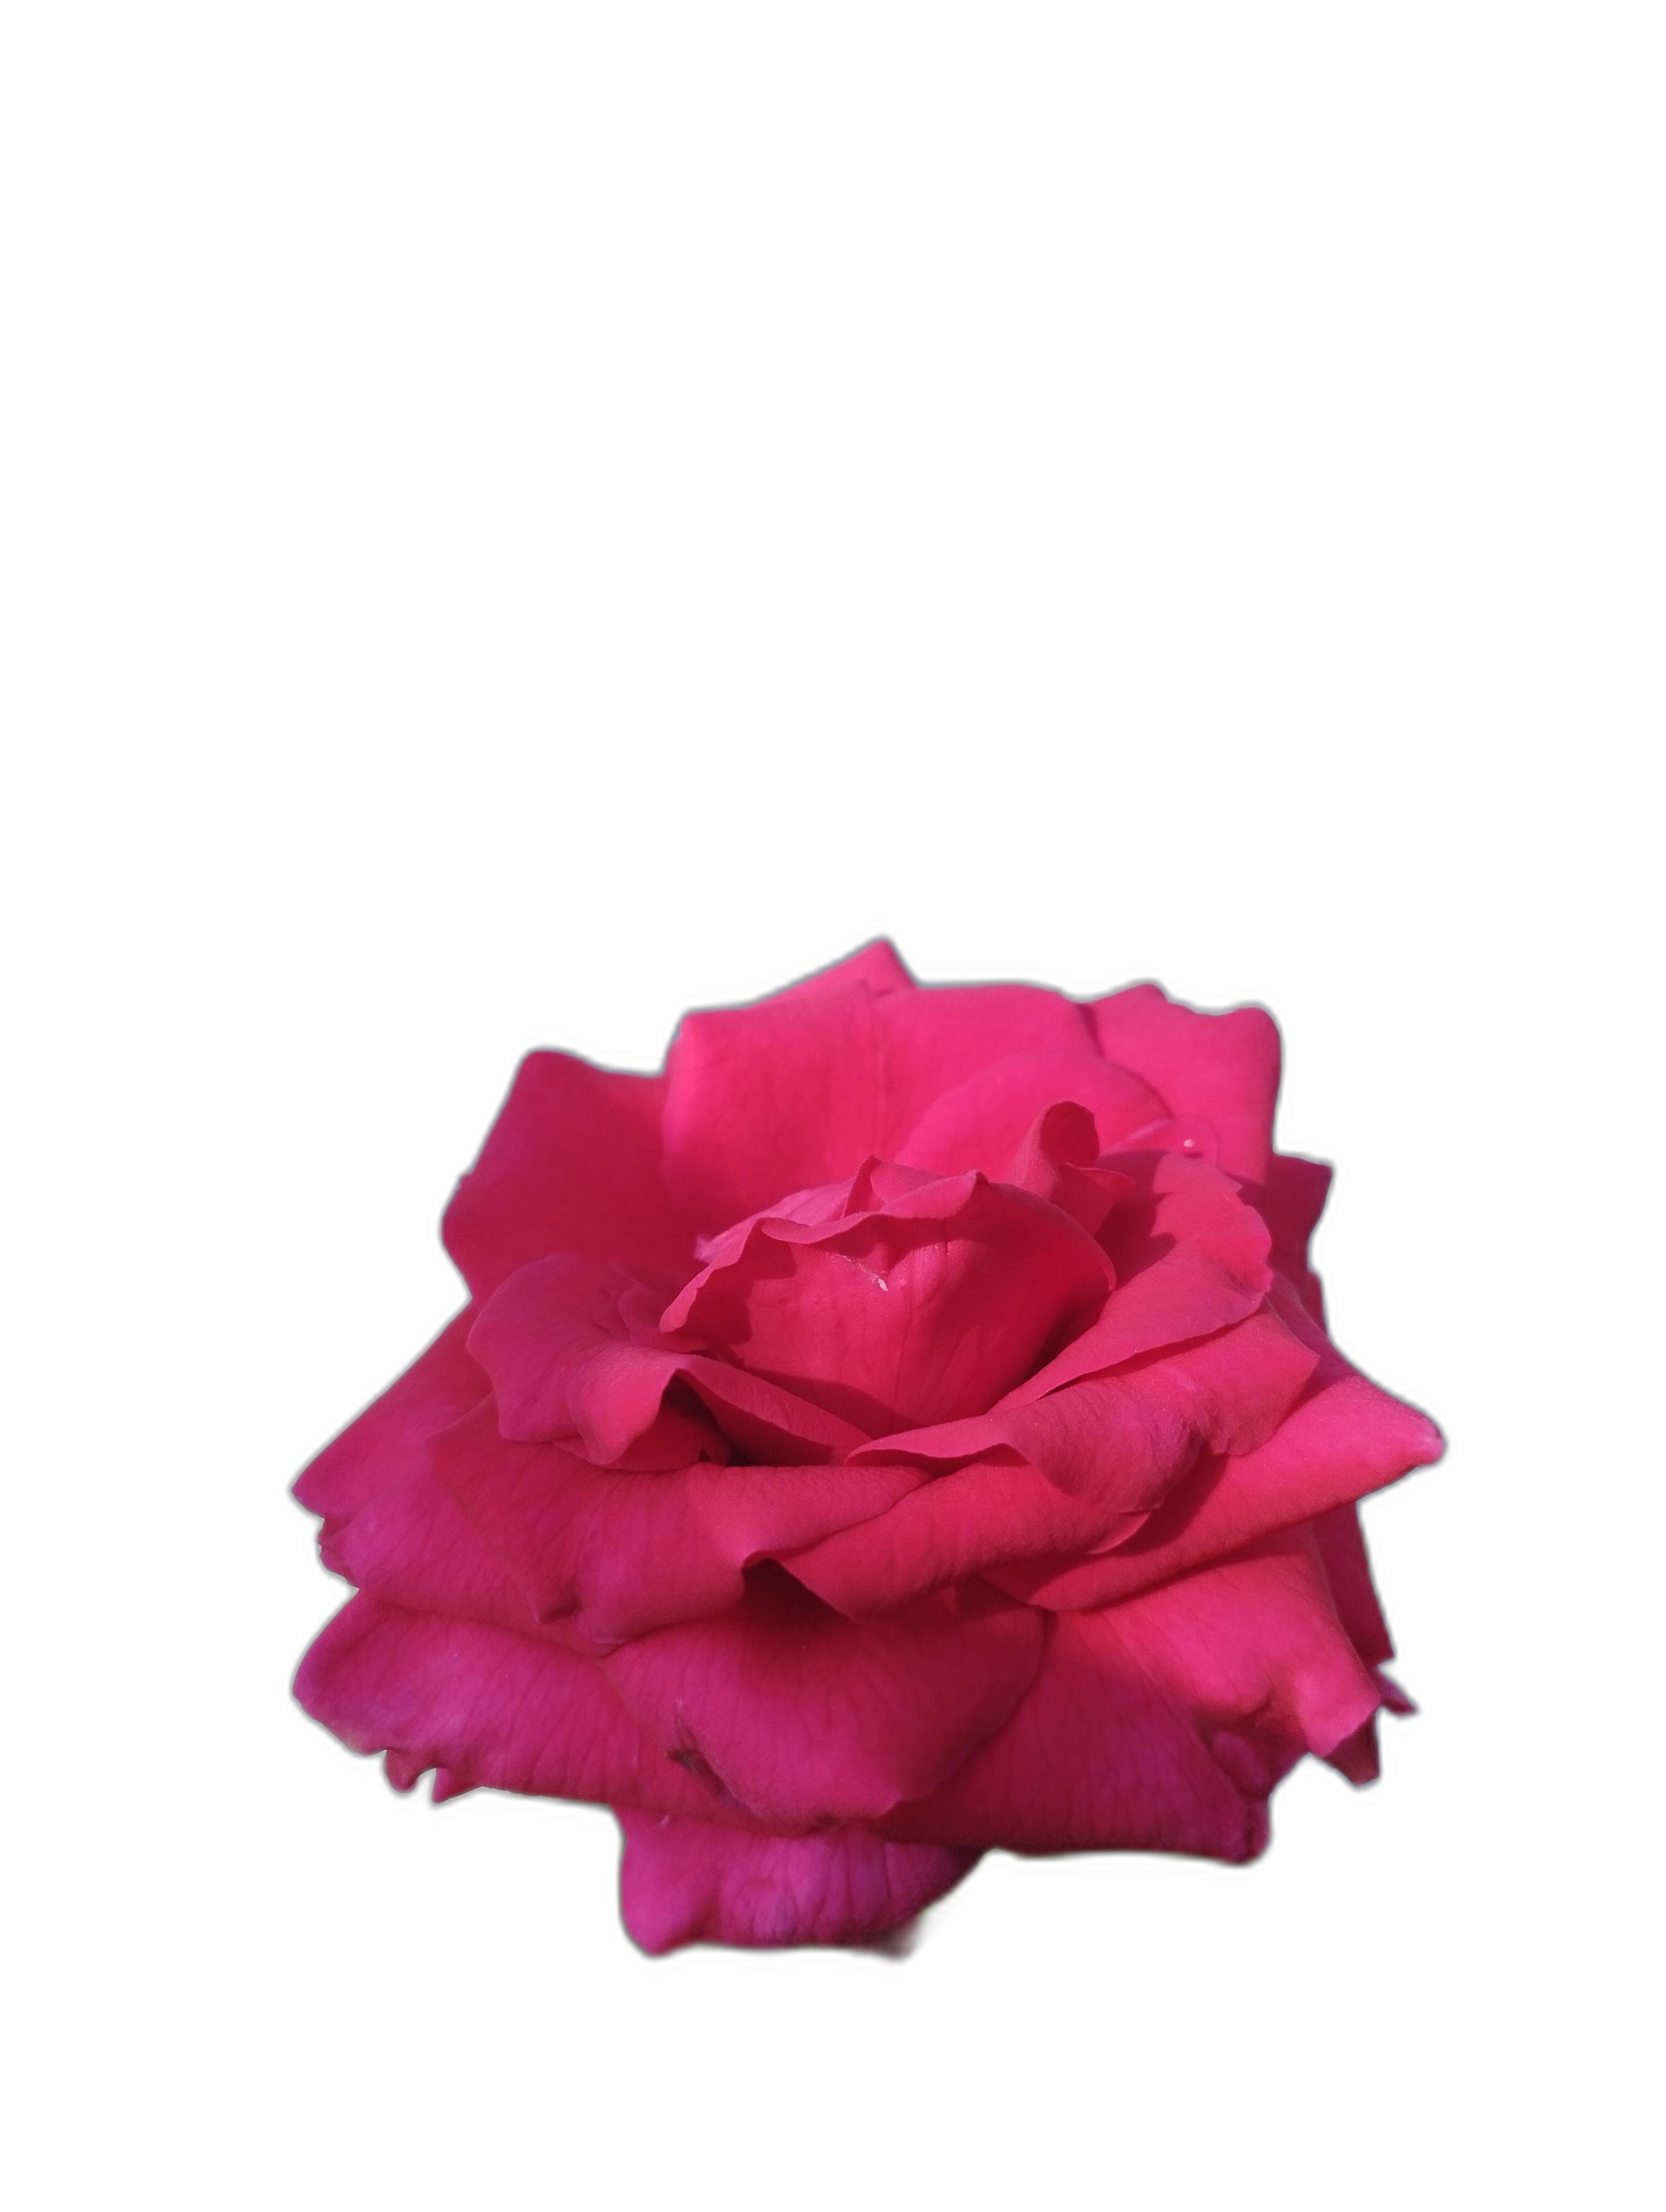
Label: Rose